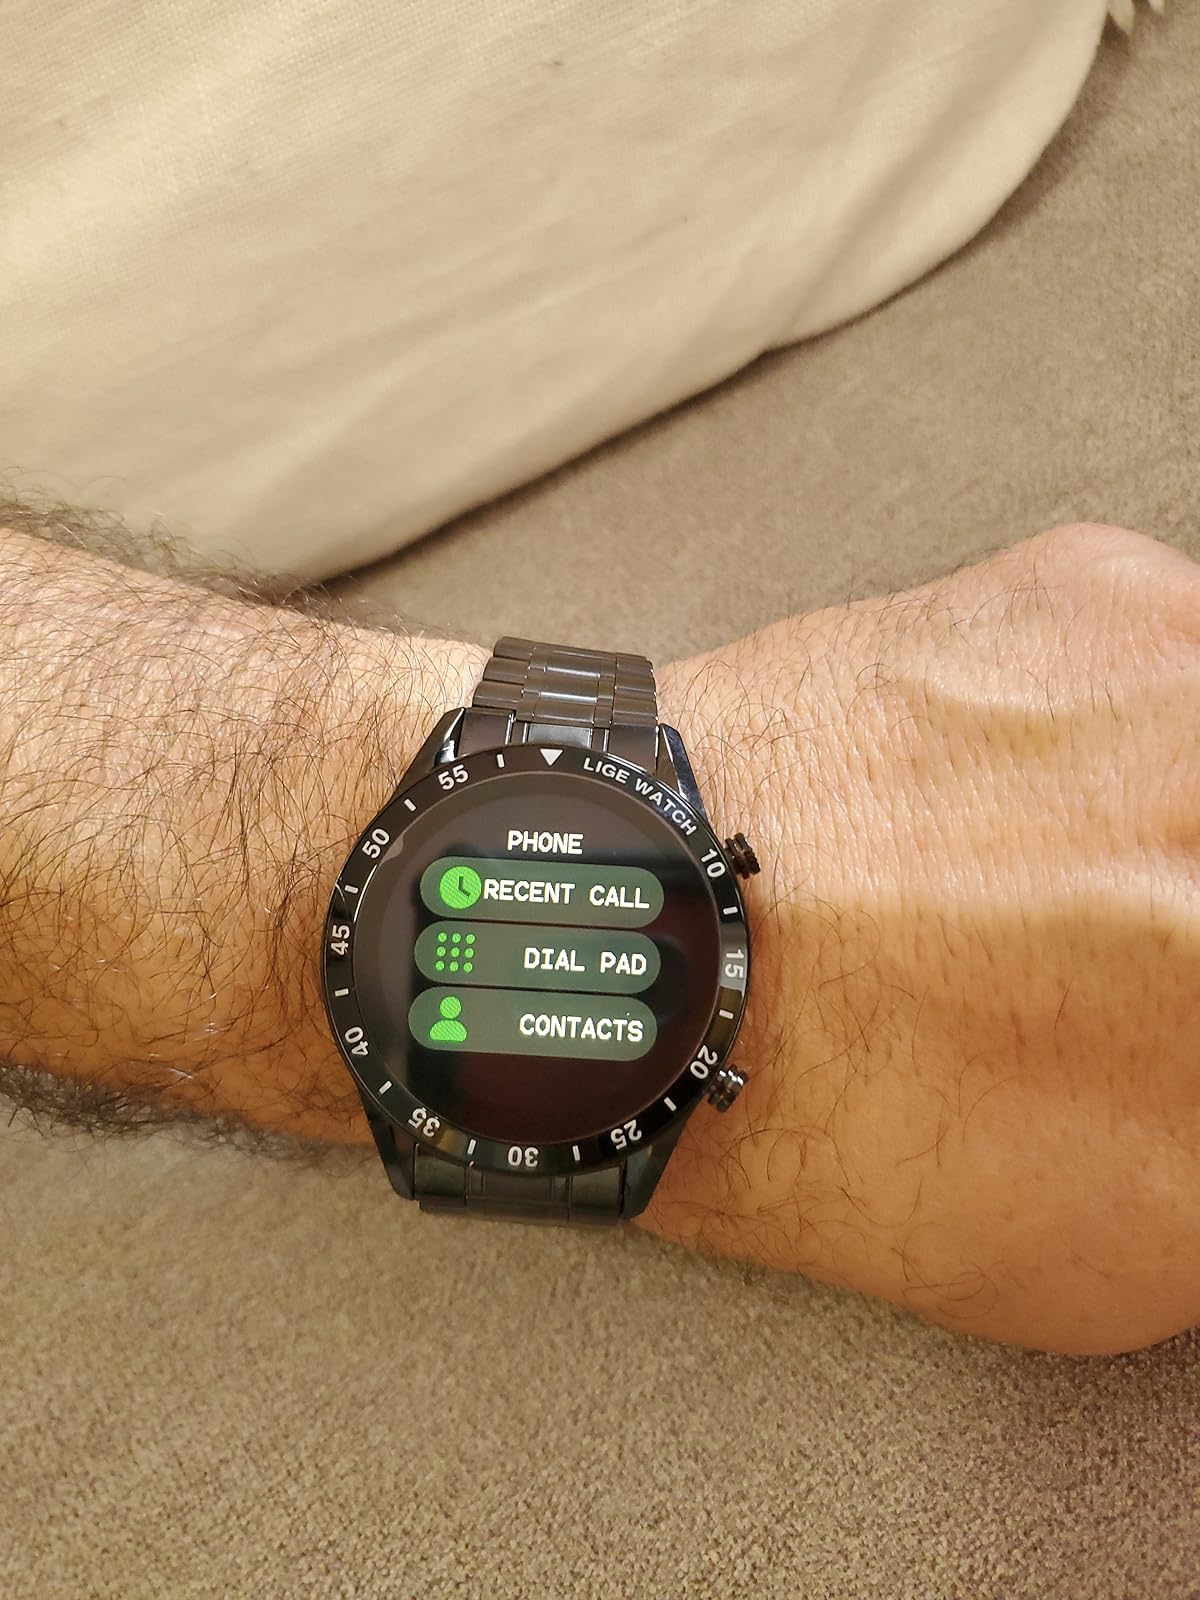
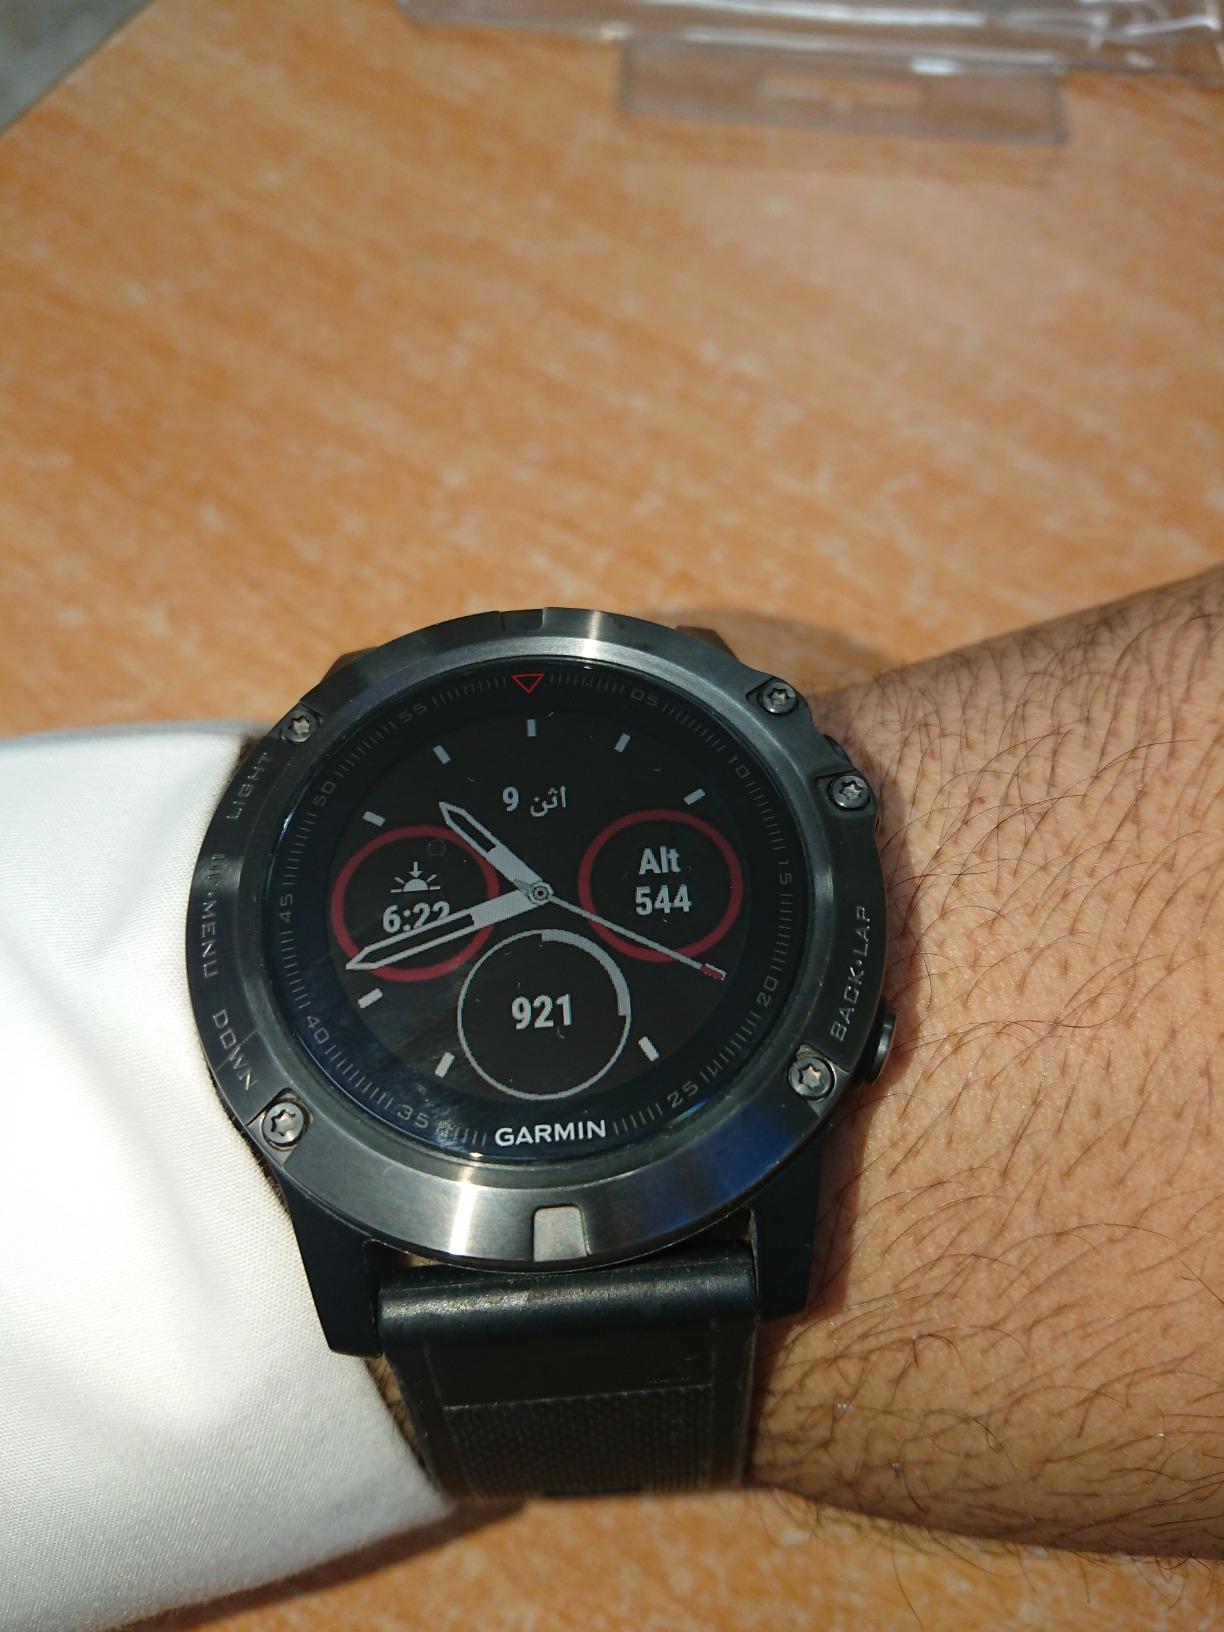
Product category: smartwatch
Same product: no